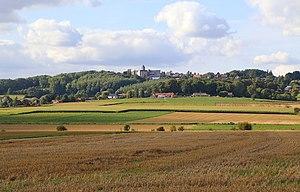
Vue sur le Mont-Saint-Aubert, Belgique.
Mont-Saint-Aubert est un village de Belgique situé en Wallonie picarde, au nord-ouest de la province de Hainaut, à quatre kilomètres au nord de la ville de Tournai. Il fait administrativement partie de cette ville depuis la fusion des communes de 1977, étant dans le district de Kain ; c’était auparavant une commune à part entière. Selon le dernier recensement établi en 2005, le village compte 608 habitants répartis sur un territoire de 884 hectares. Le mont qui donne son nom à la commune culmine à 149 mètres.